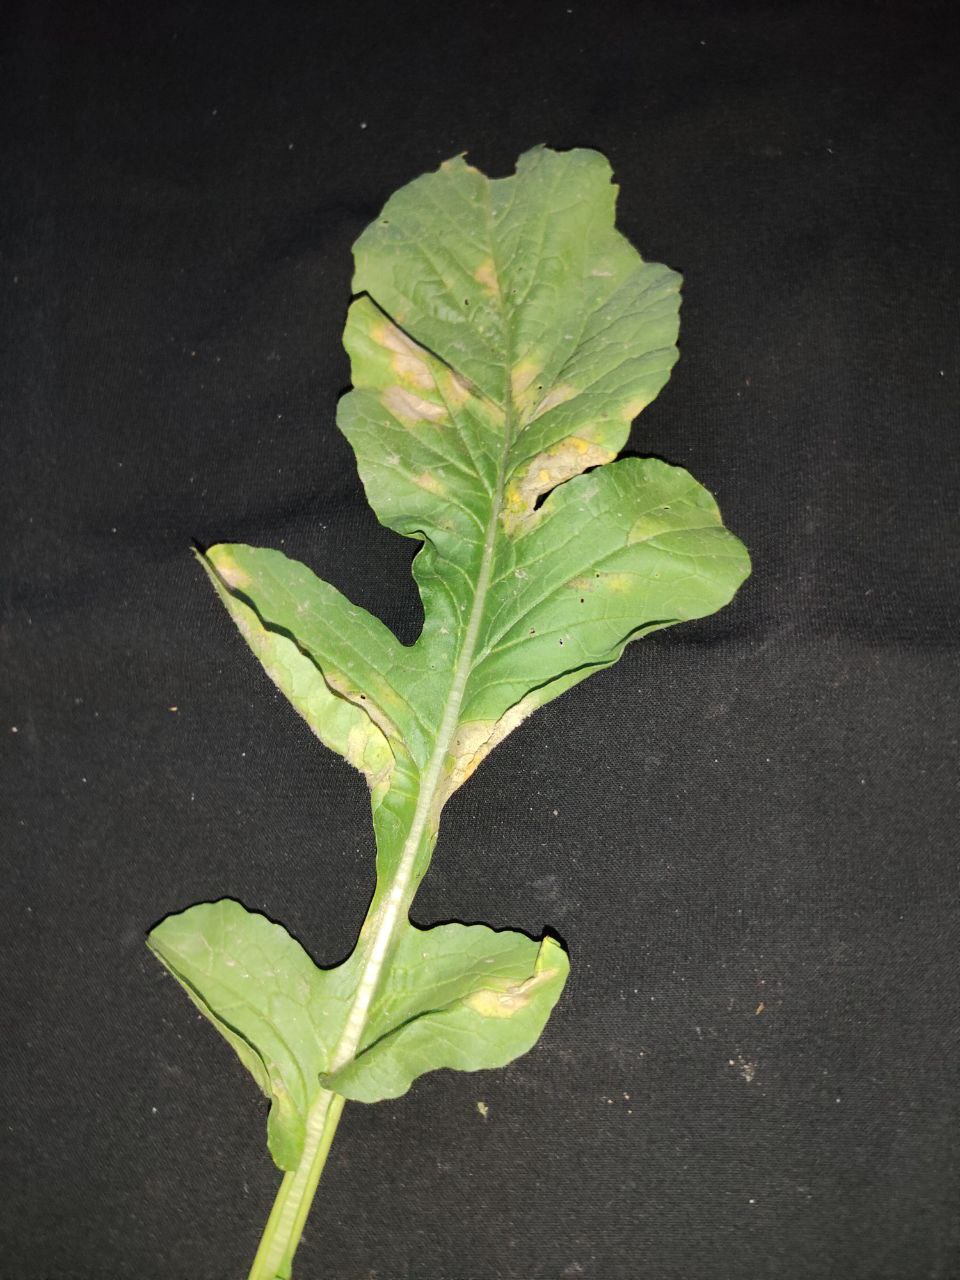
Label: Mosaic virus